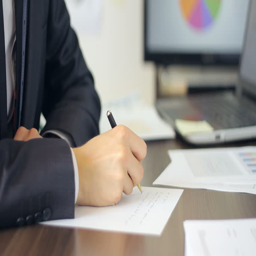
businessman writing an assessment at the office